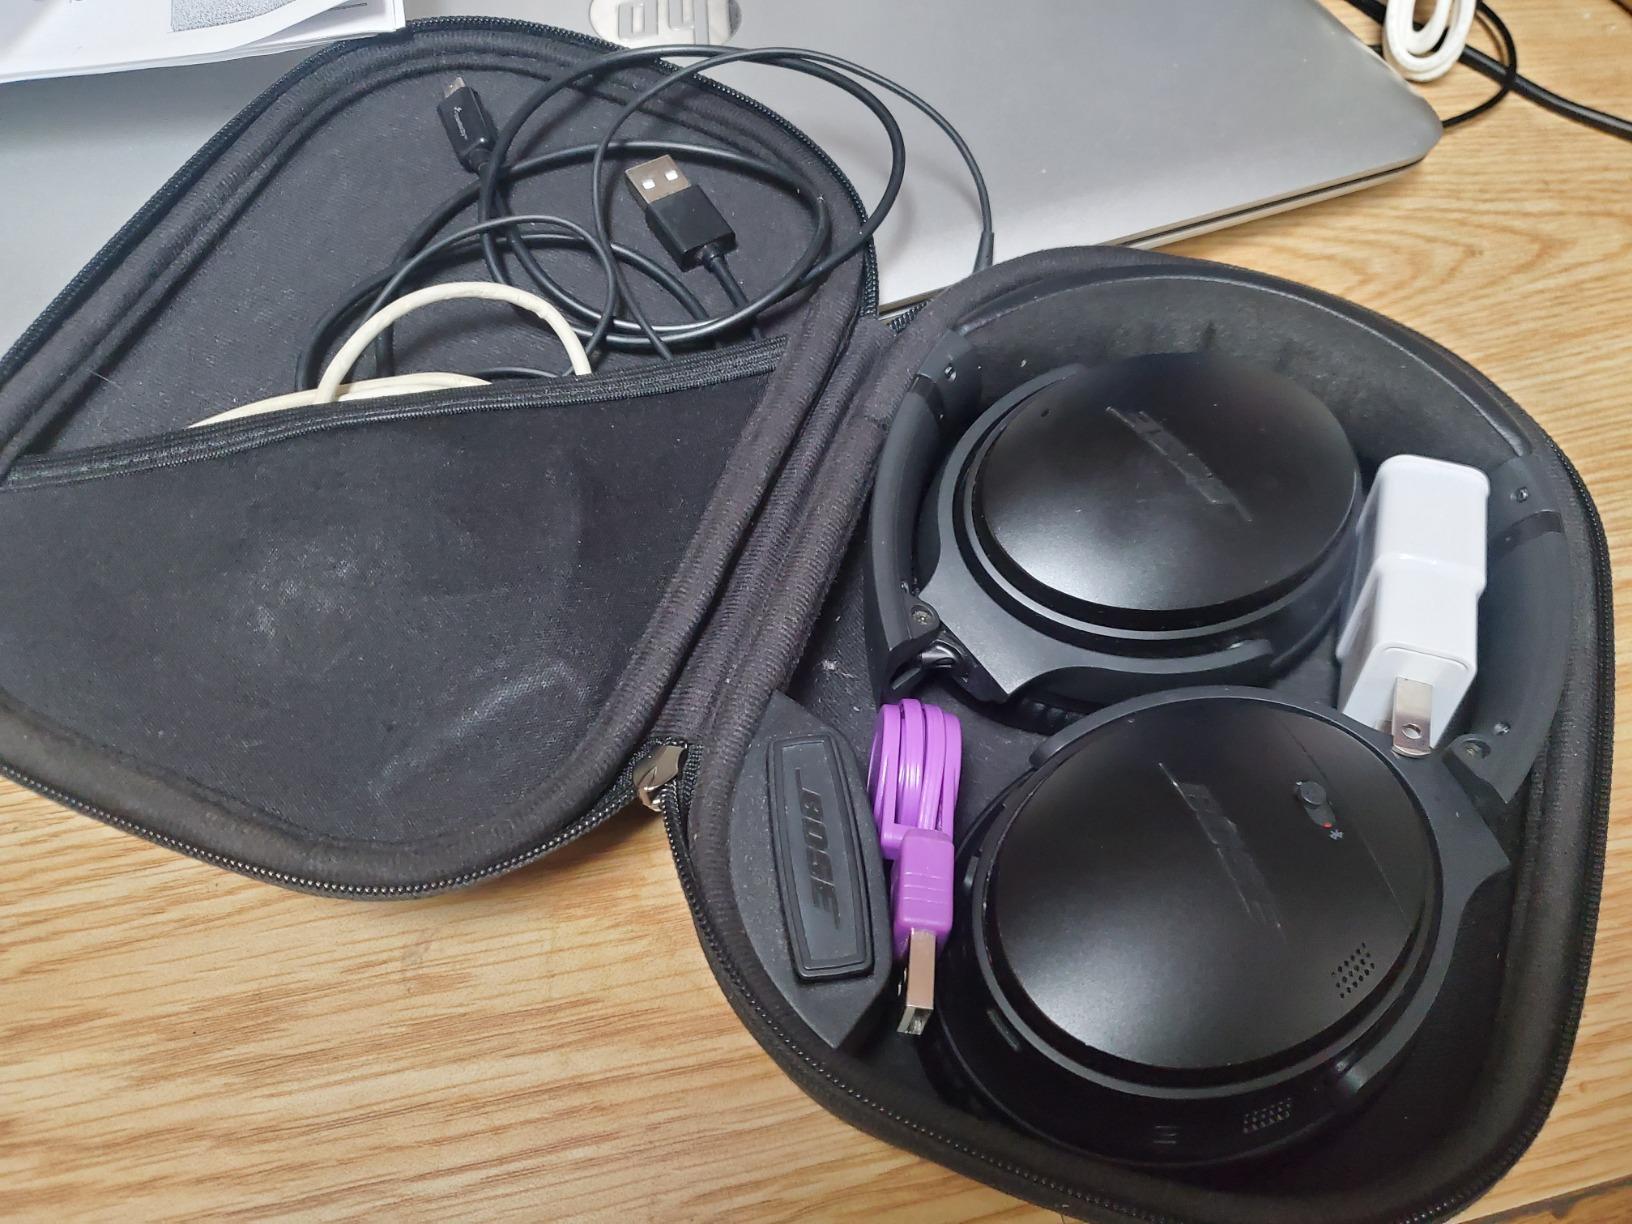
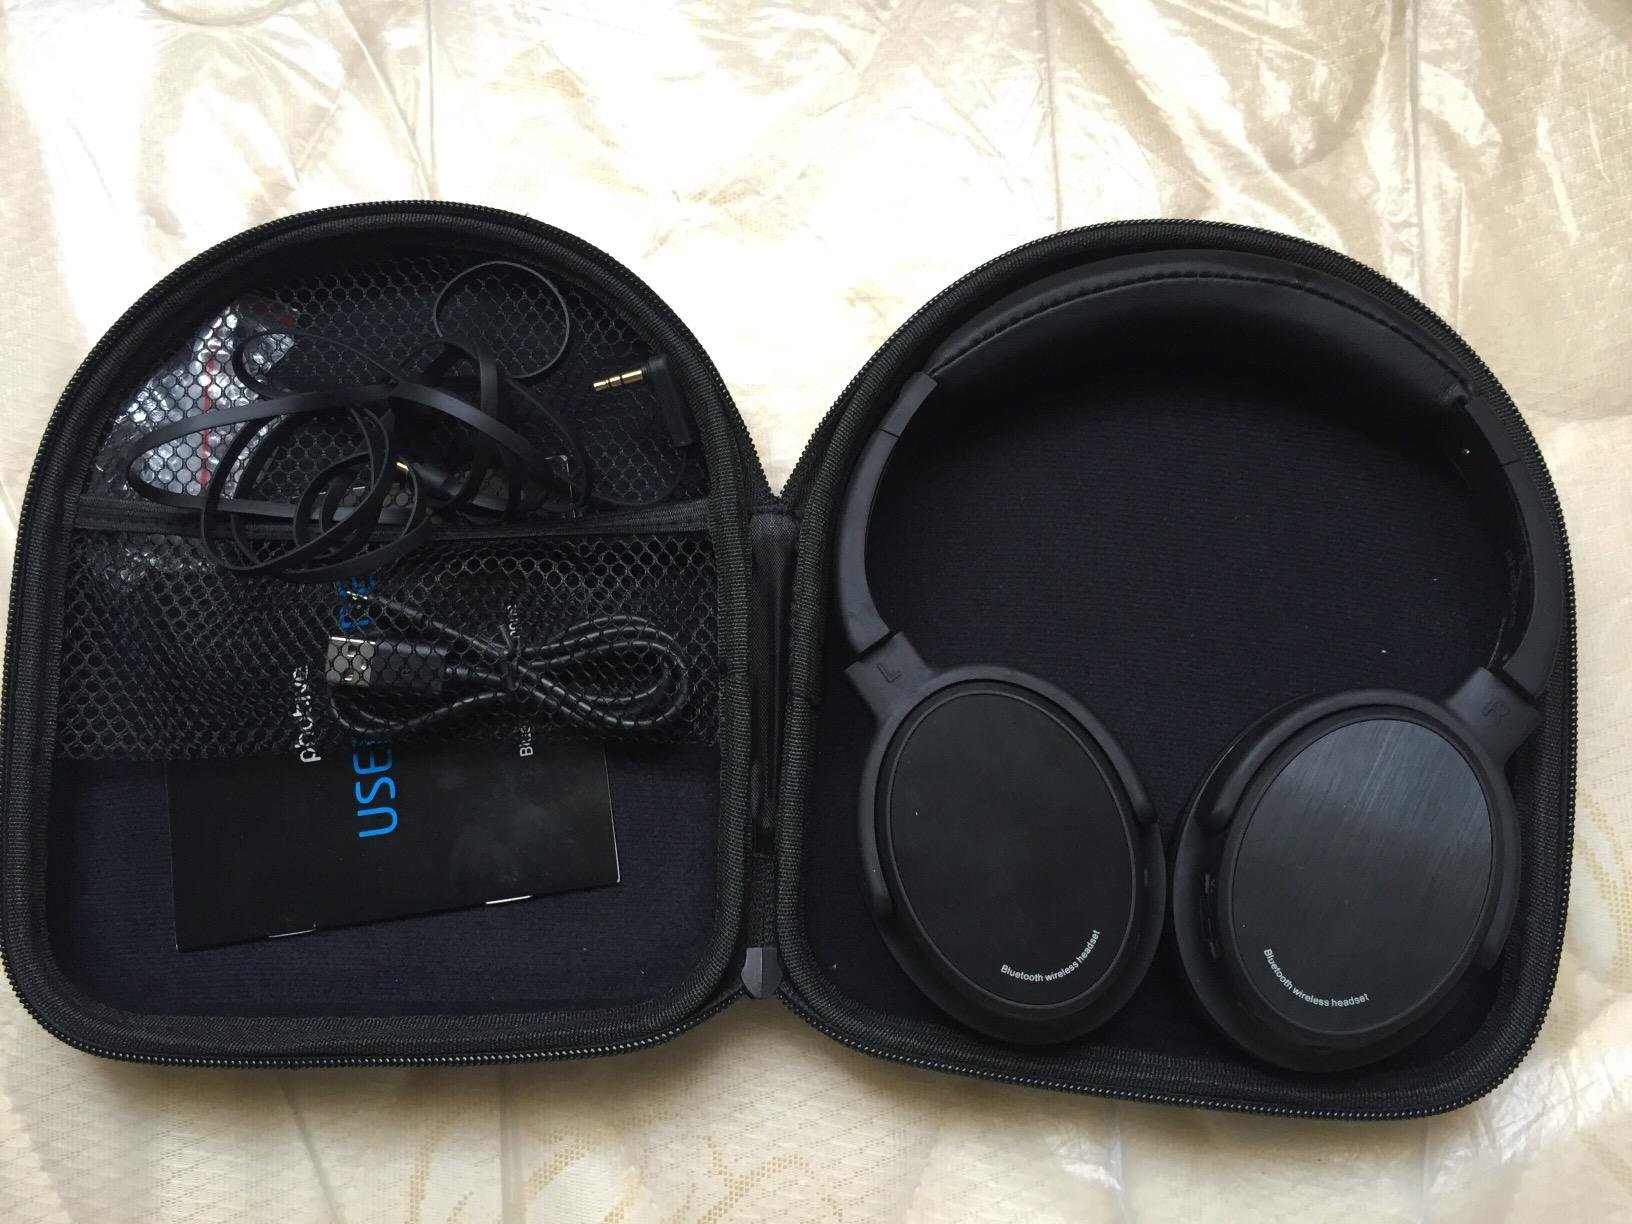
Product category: headphones
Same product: no